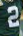
Number: 2